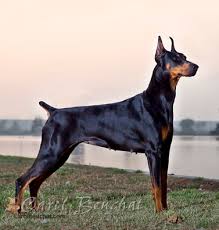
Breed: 209-n000054-Doberman